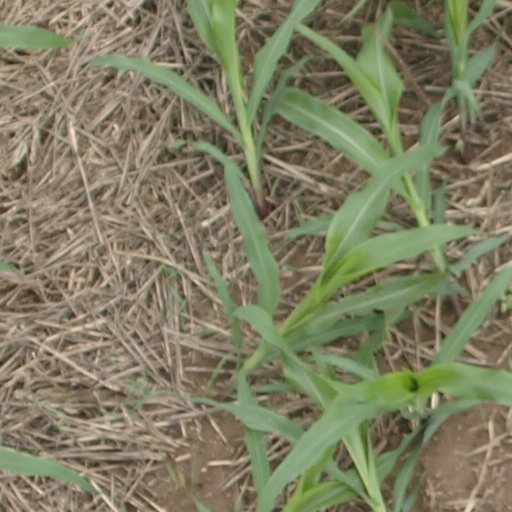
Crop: maize; corn